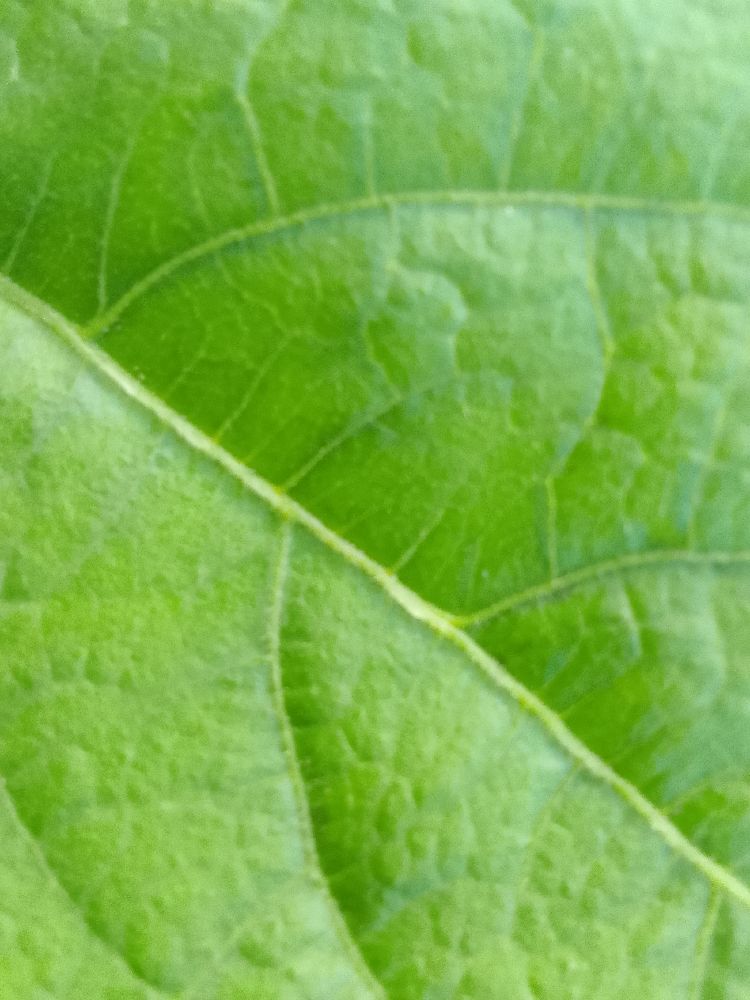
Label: healthy